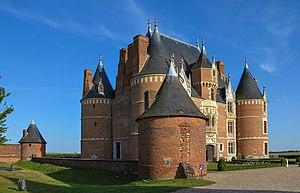
Château de Martainville, Seine-Maritime, Normandie, France
Martainville-Épreville est une commune française située dans le département de la Seine-Maritime en région Normandie.
Le château de Martainville est situé sur la commune de Martainville-Épreville dans le département de la Seine-Maritime.
Cet article recense les monuments historiques de l'arrondissement de Rouen, dans le département de la Seine-Maritime, en France.